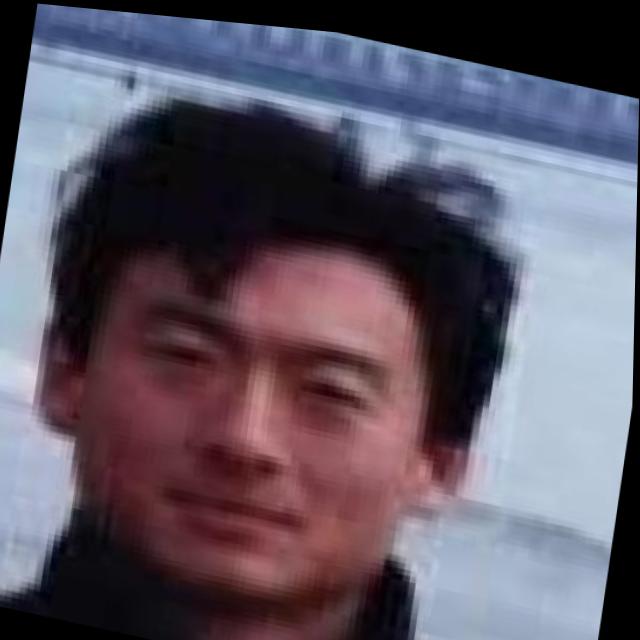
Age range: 21-44